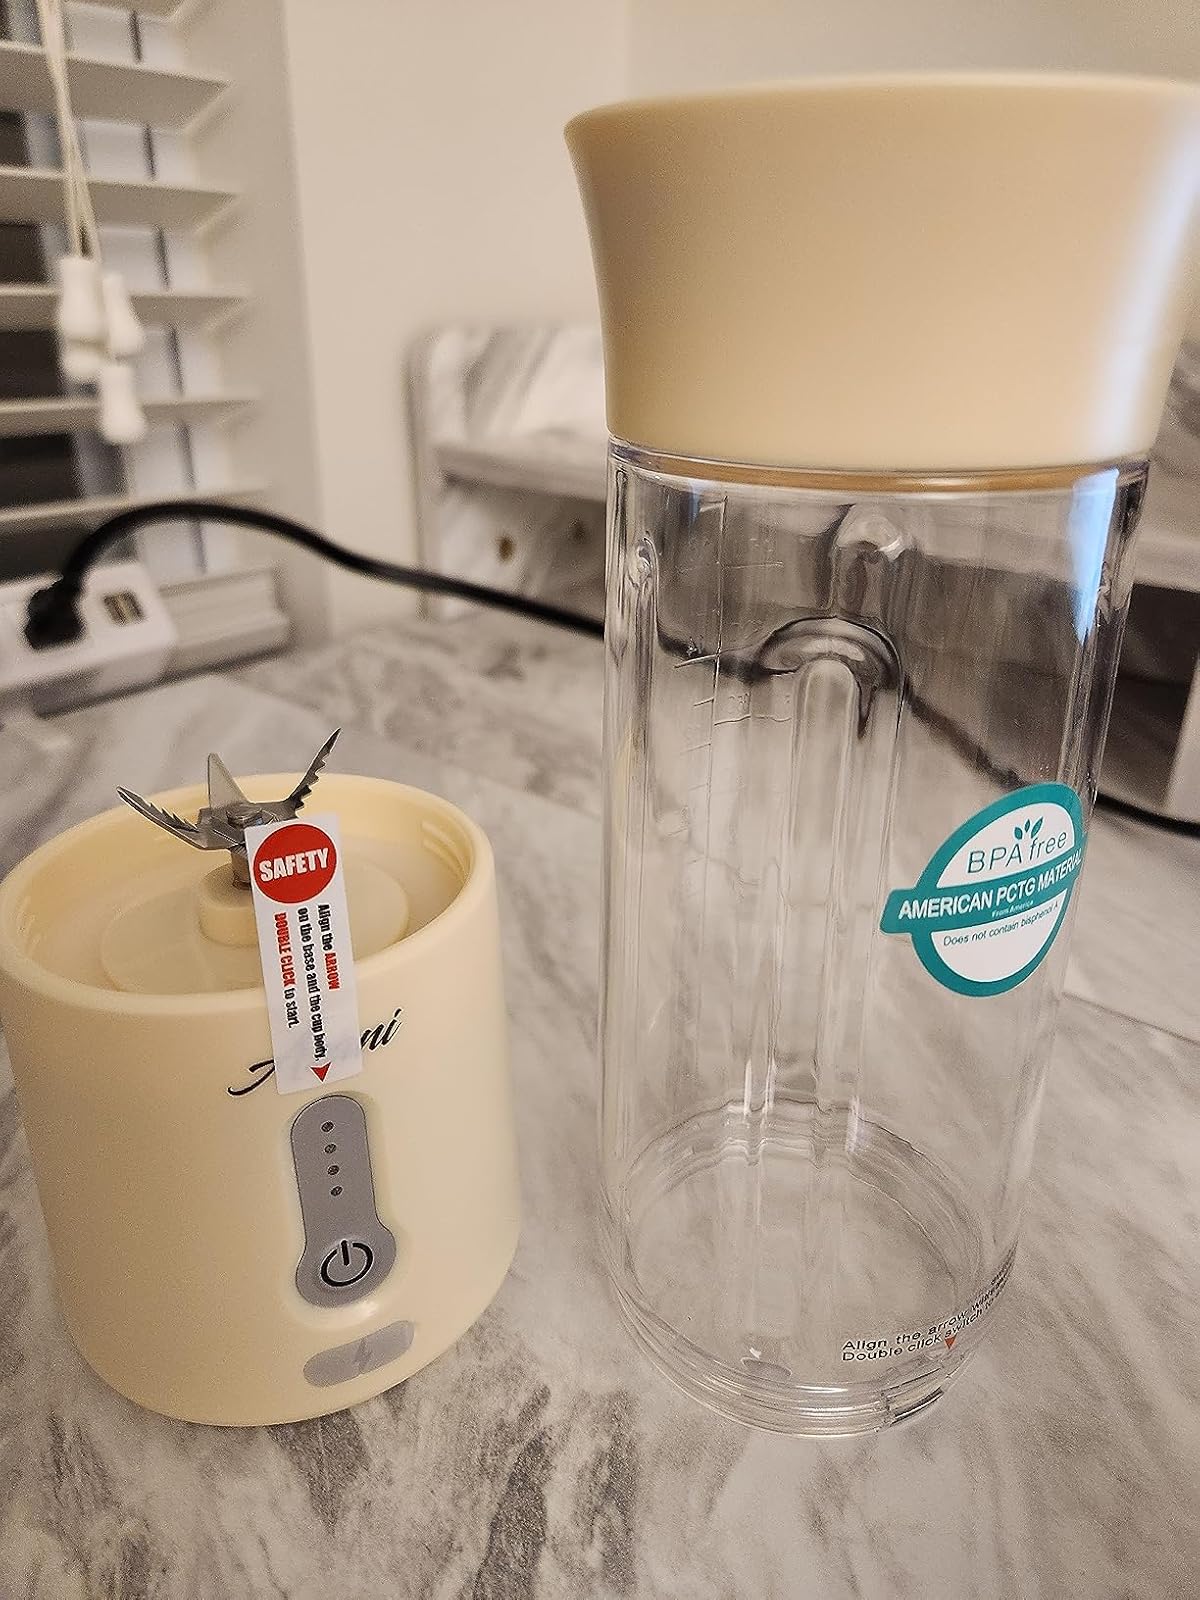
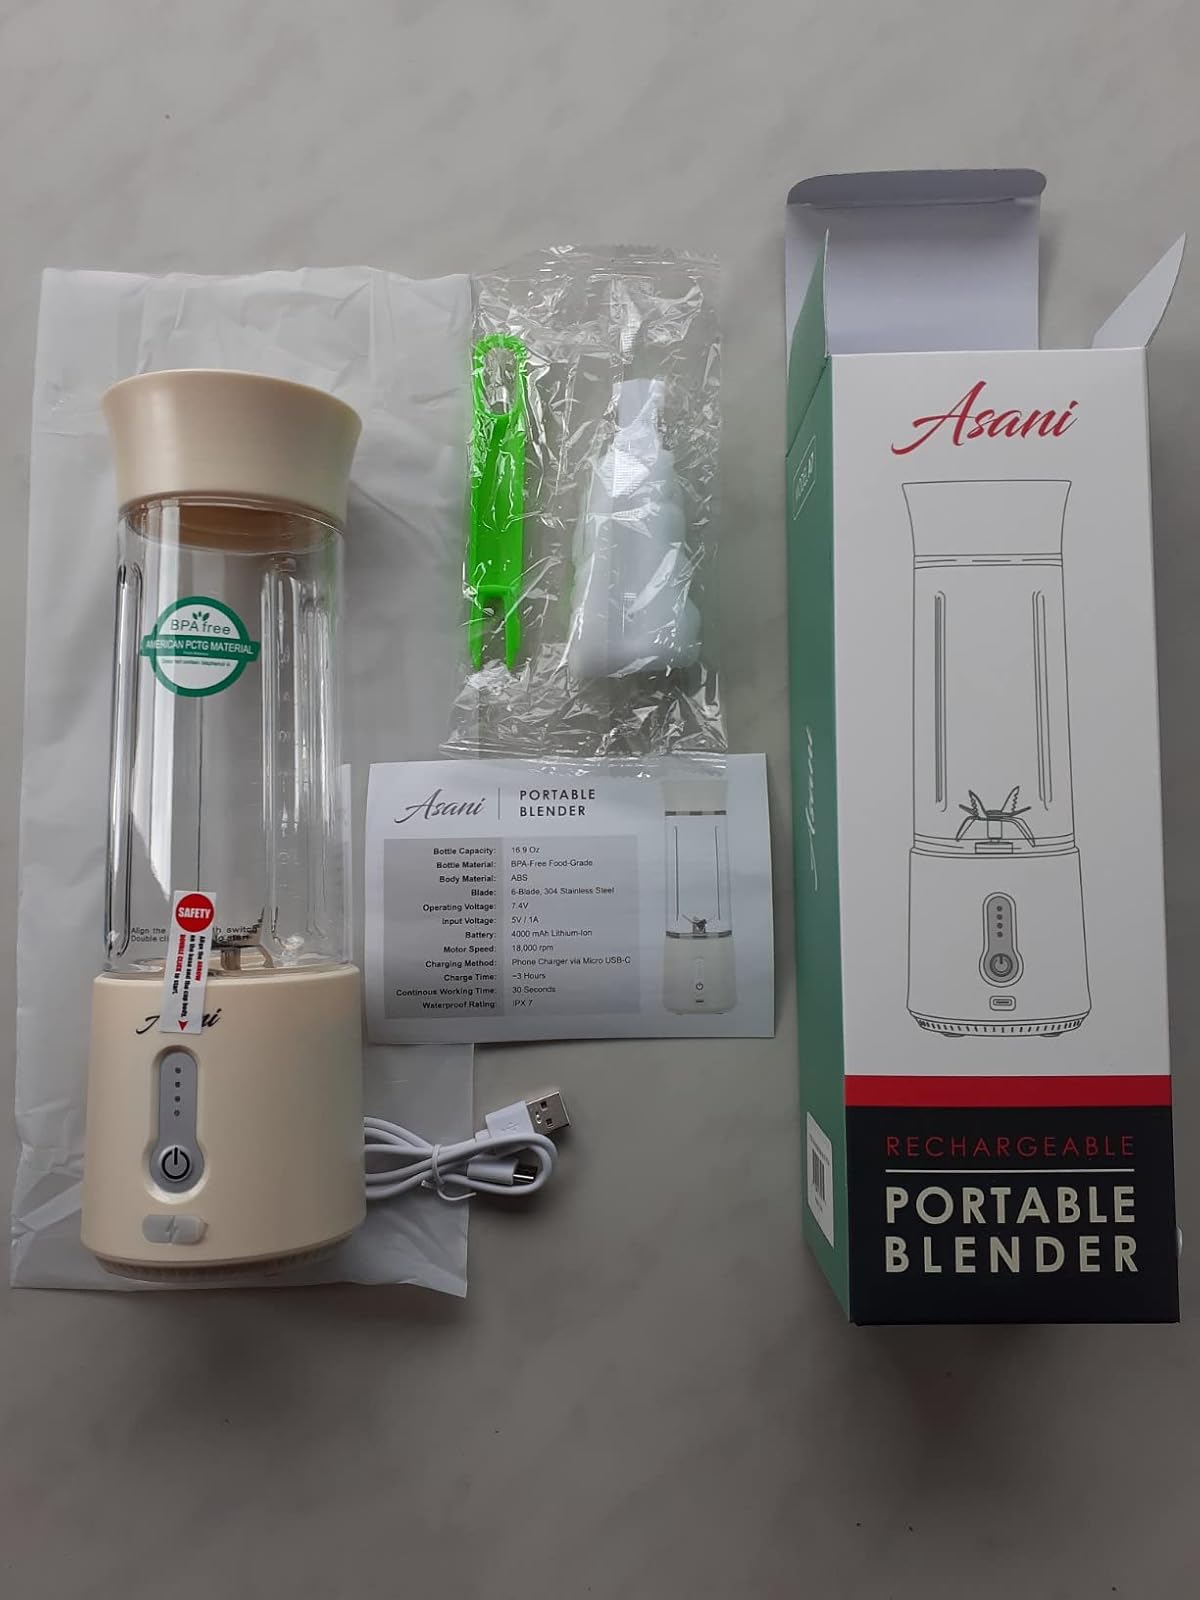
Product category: items_blender
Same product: yes